Clark Brands

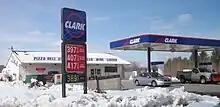
Clark station in Prescott, Michigan, formerly Citgo

Clark Brands, formerly Clark Oil, began as Clark's Super Gas and was a 20th-century oil company headquartered in Milwaukee, Wisconsin.